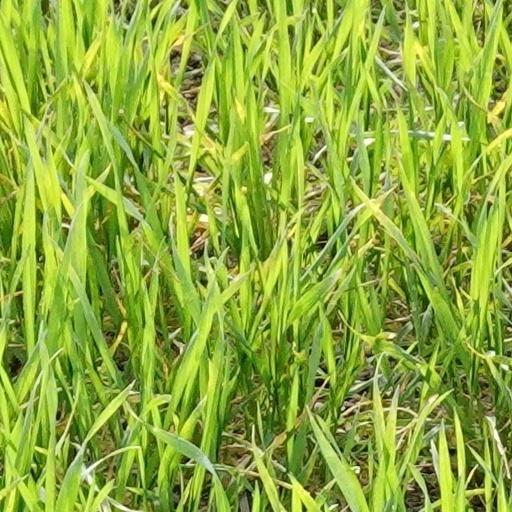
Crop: wheat